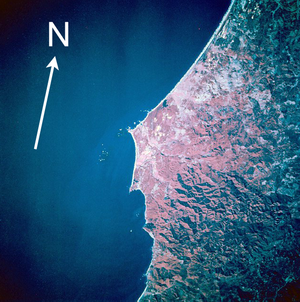
Le cap Blanco est un cap de l'Oregon, aux États-Unis. C'est avec le cap Alava le point le plus à l'ouest des États-Unis continentaux, hors Alaska.